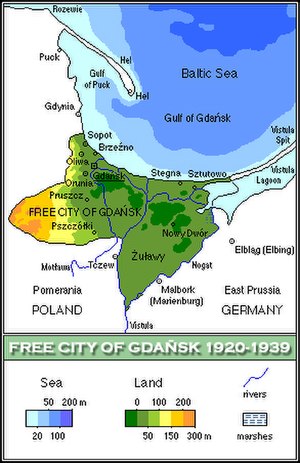
Fristaden Danzig
Fristaden Danzig (Gdańsk), 1920-1939
Danzigs geografiske placering
Fristaden Danzig var en fristat i Centraleuropa mellem den polske provins Pommerellen og den tyske provins Østpreussen. Fristaden blev skabt af Versaillestraktaten i 1920, men efter den tyske invasion af Polen i september 1939 blev den indlemmet i Det Tyske rige. Byen Danzig blev hovedstad i provinsen Danzig-Vestpreussen. I 1945 blev den tidligere Fristad indlemmet i Polen.